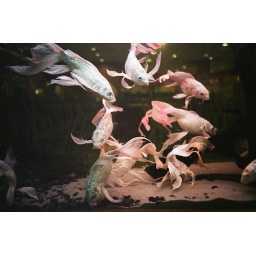
we're just two lost souls swimming in a fish bowl year after year